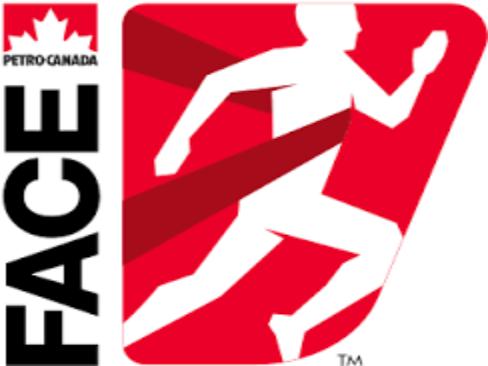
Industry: Transportation